Fiolstræde

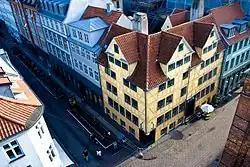
No. 18 on the corner with Krystalgade

No. 11 (1828), No. 12–14 (1839), No. 13 (1831), No. 15 (1834), No. 16 (1732), No. 17 (1851), No. 18 (1734), No. 19 (1836), No. 20 (1811), No. 21 (1836), No. 12 (1835), No. 24 (1857), No. 25–27 (13–15), No. 26 (1809), No. 28 (1814–51), No. 29 (1810), No. 30—32 (1809/1823), No. 34–36 (1812), No. 38 (1827) and No. 40–42 (1828) are also listed.